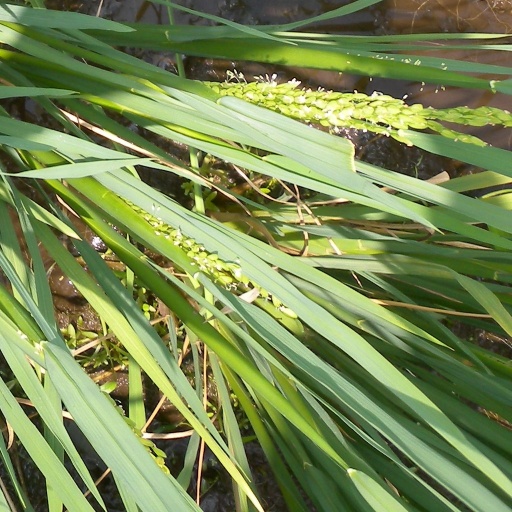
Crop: rice